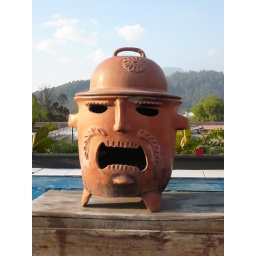
Strange pot in the Sky bar